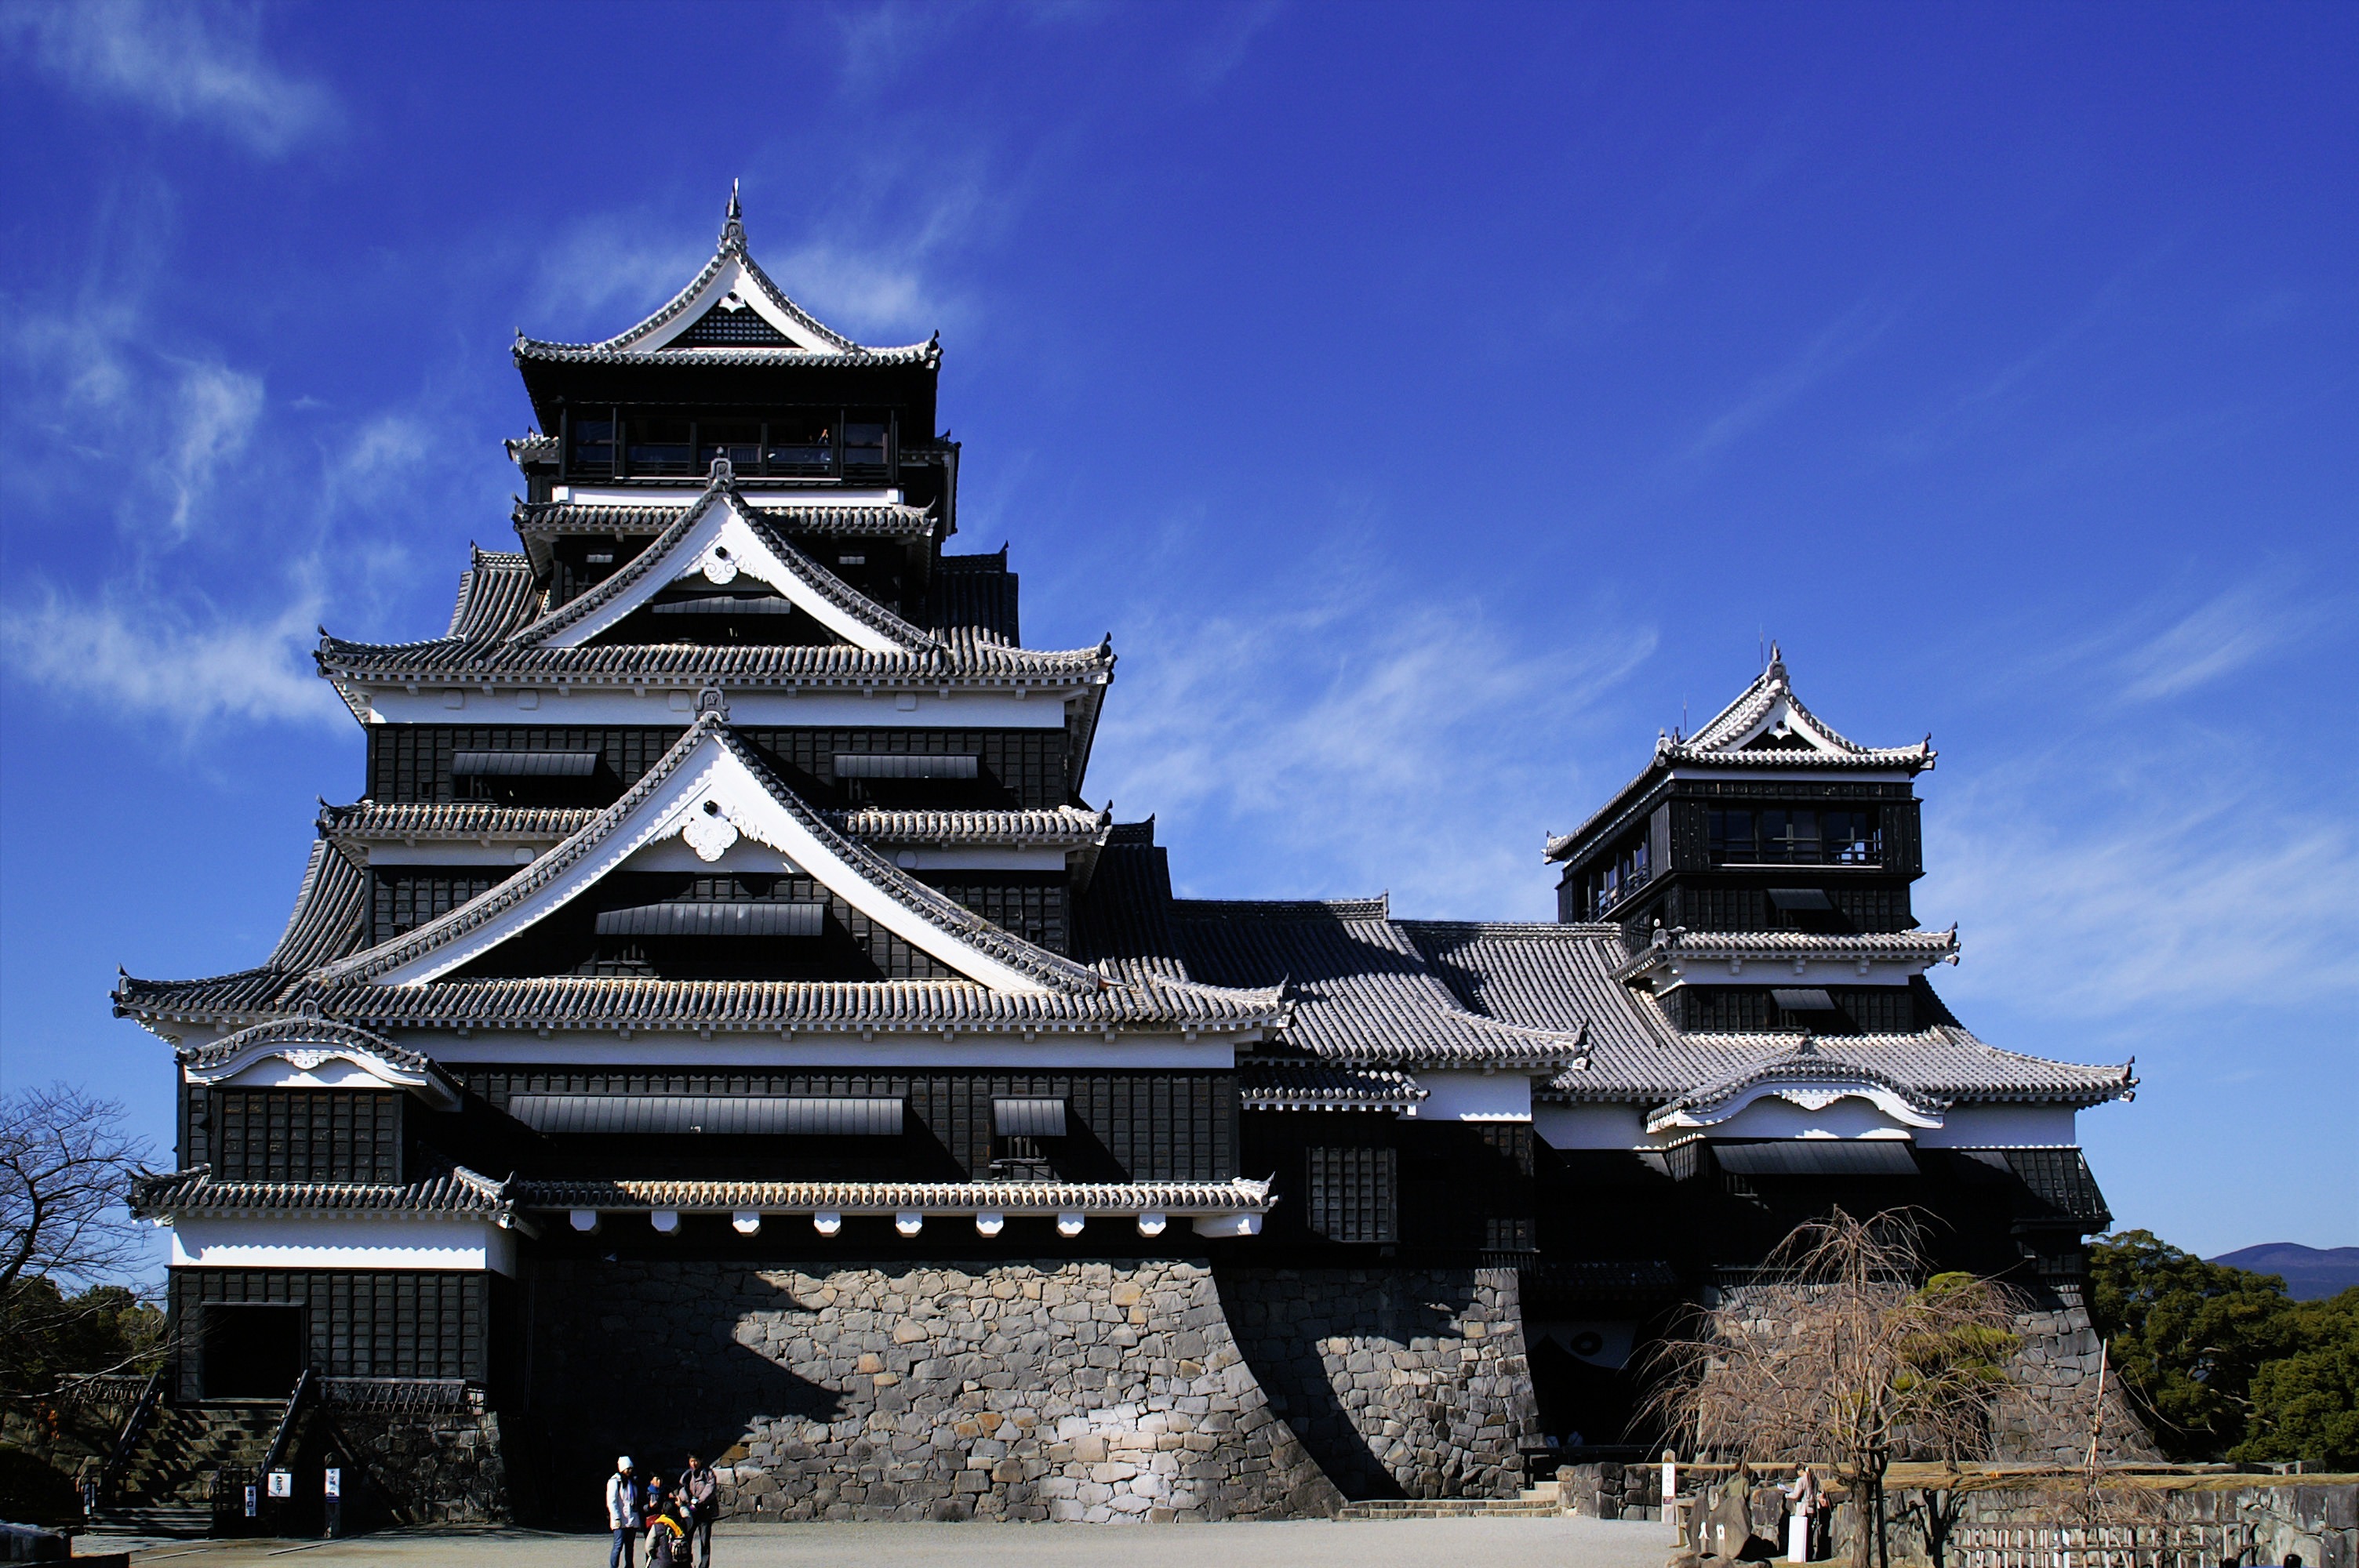
architecture, building, tower, castle, landmark, tourism, japan, kumamoto, place of worship, temple, monastery, chinese architecture, pagoda, historic site, kumamoto castle